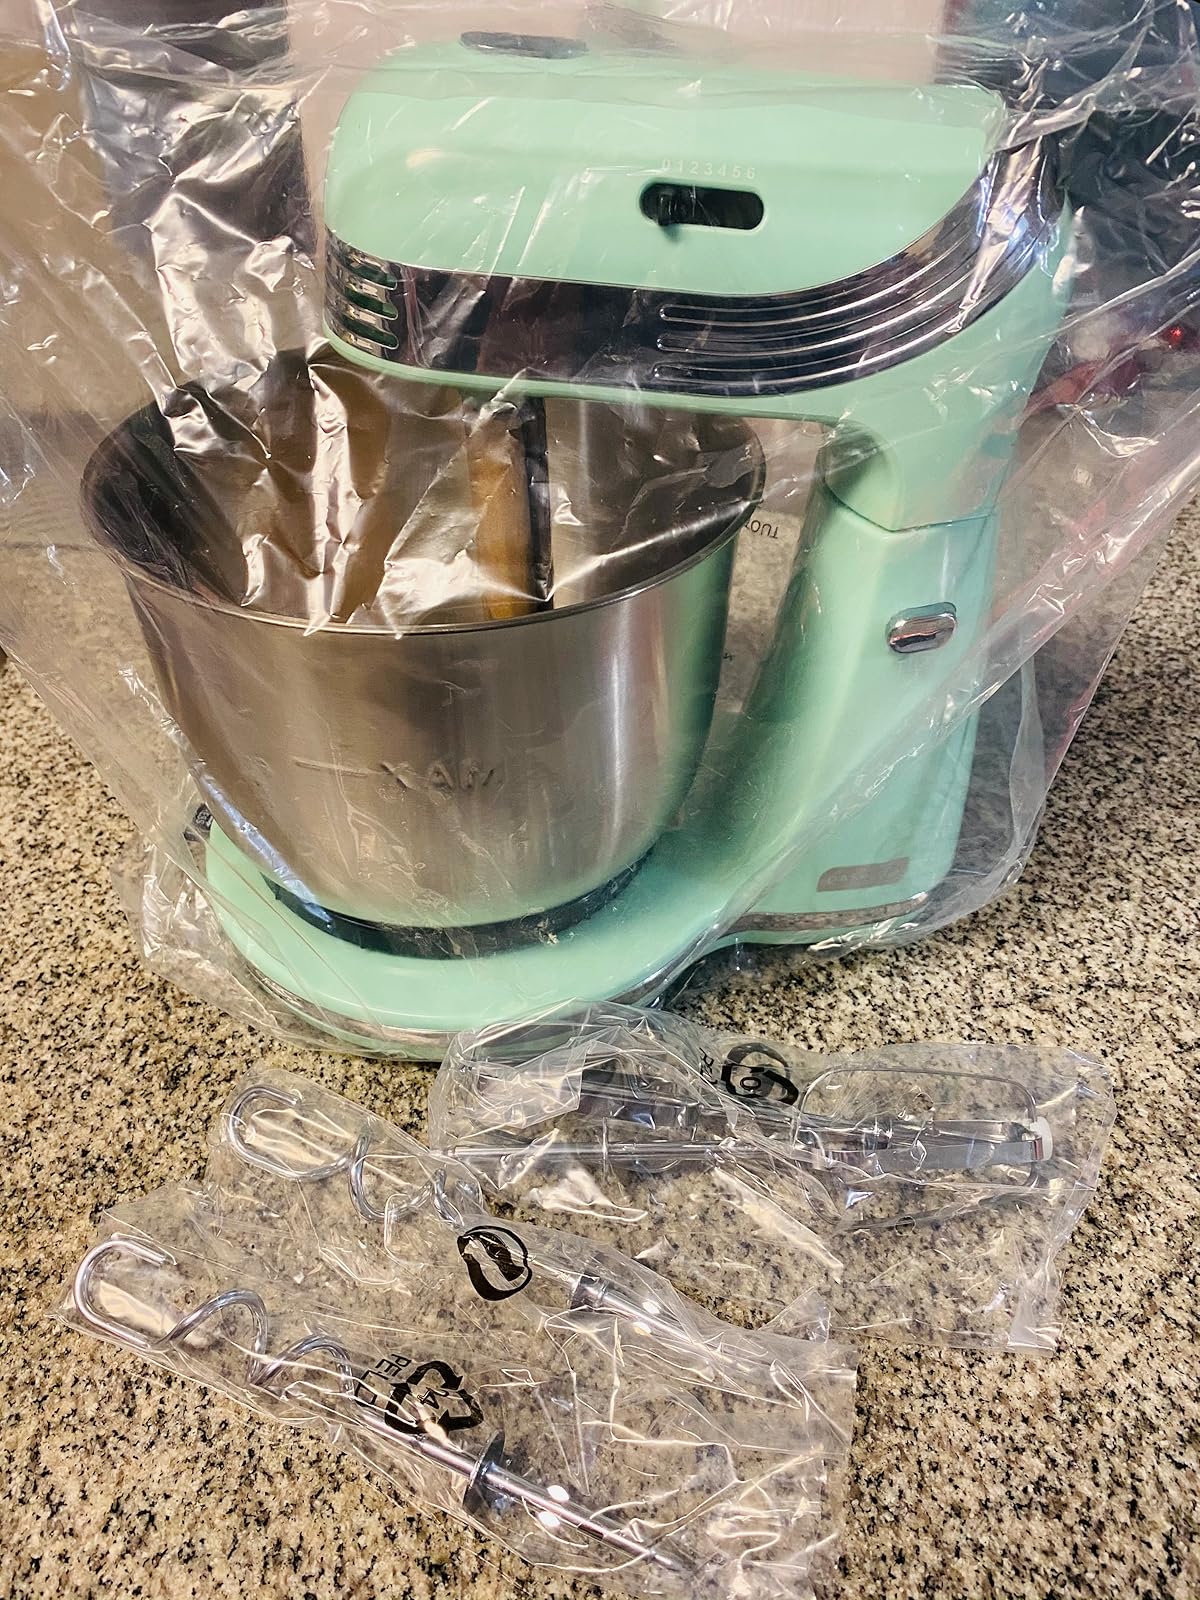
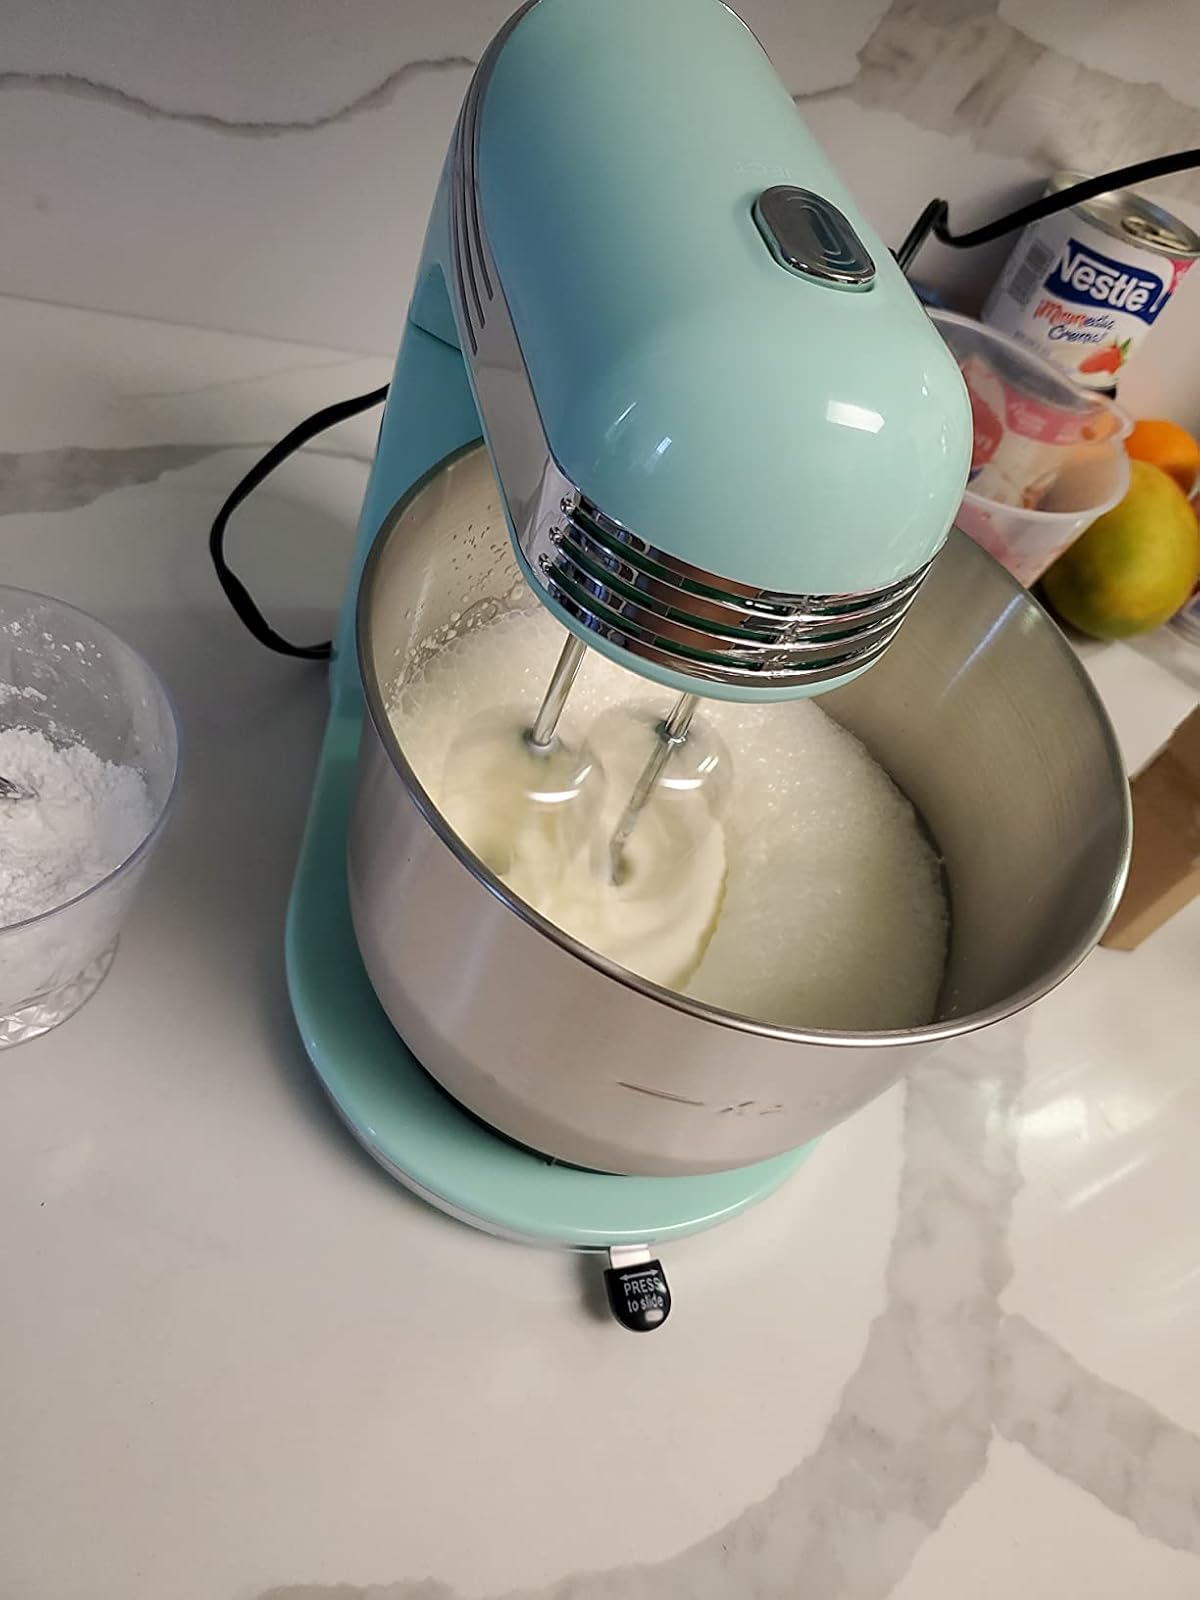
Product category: items_mixer
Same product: yes